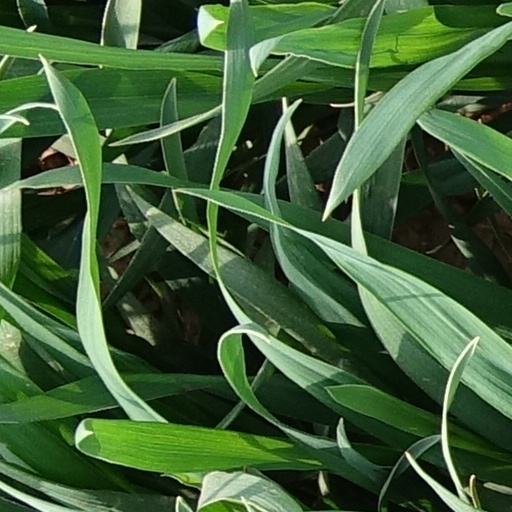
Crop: wheat